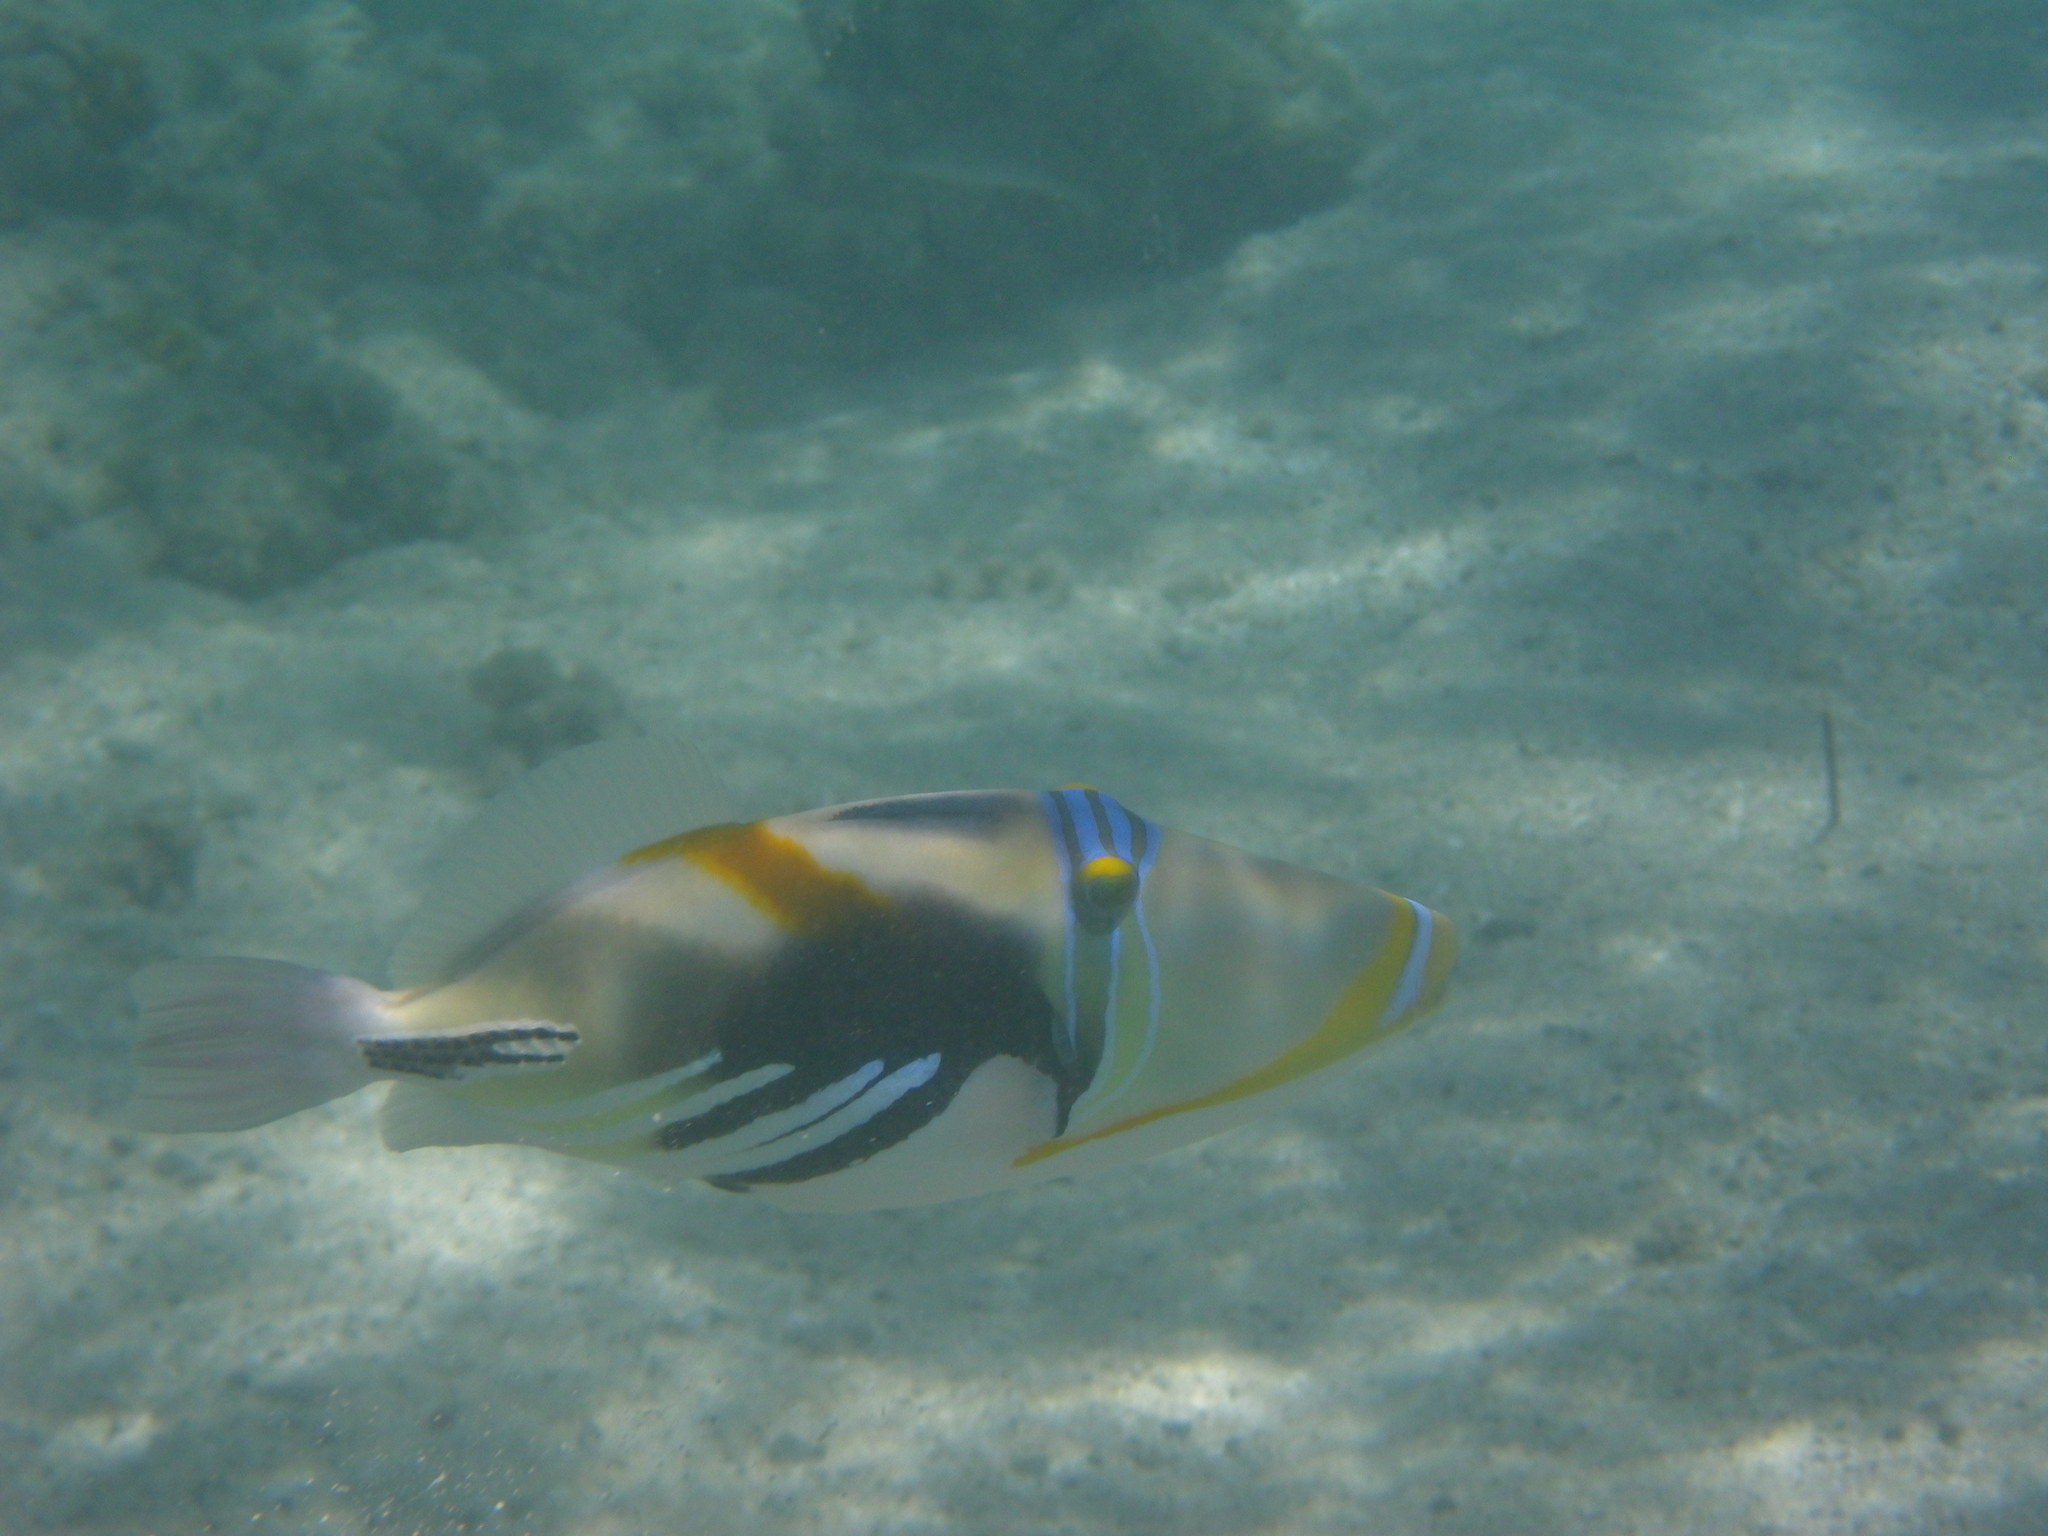
Rhinecanthus aculeatus (Lagoon Triggerfish)